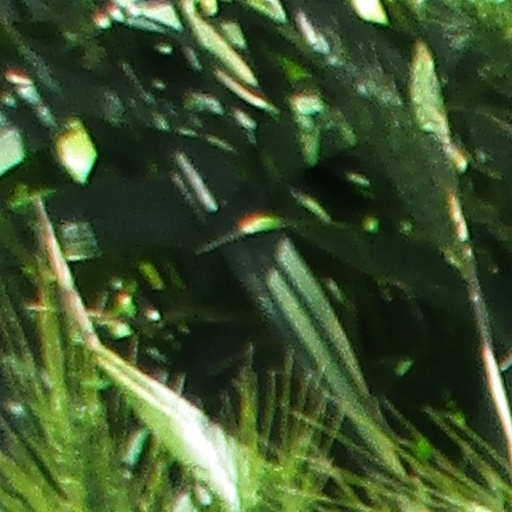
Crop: wheat